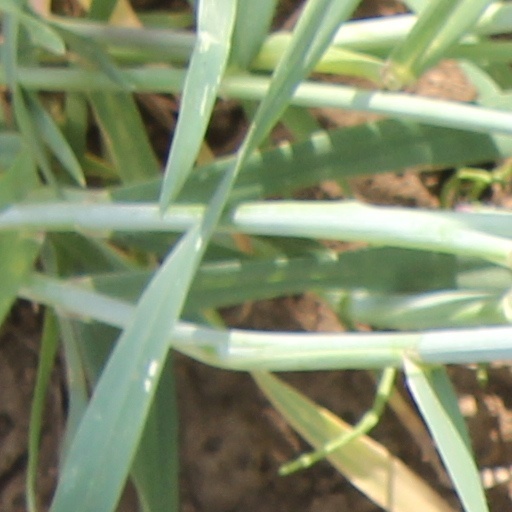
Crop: wheat